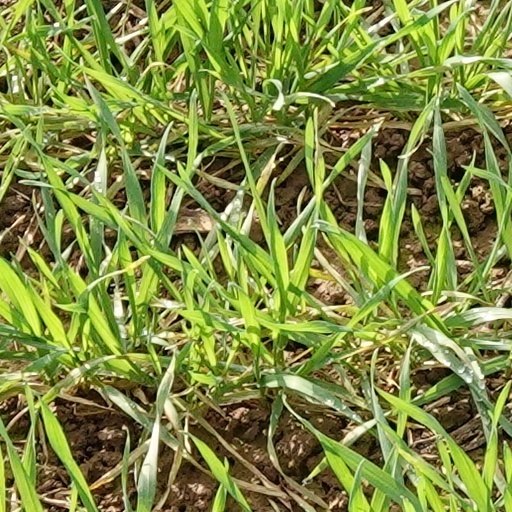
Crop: wheat